Olympian City

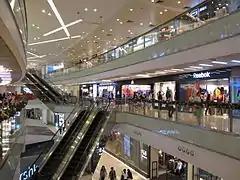
Olympian City Phase 2

Olympian City 2 is located at exit D of Olympic station, which was developed Sino Land and completed in 2001. It covers an area of of retail space spread over three floors, with 180 plus stores. The store includes fashion boutiques, jewellery shops, speciality lifestyle stores, a bowling alley and a cinema complex.